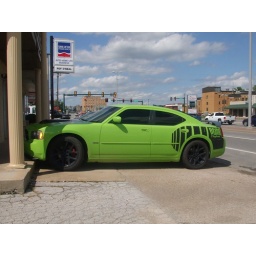
Nice lime green car in CLaremore, OK. Hehe found one Virginia.